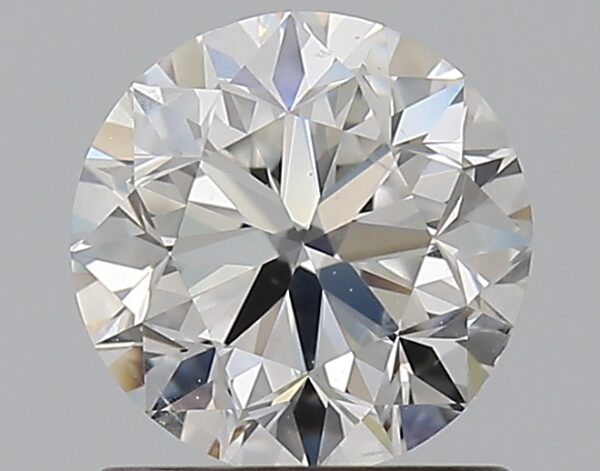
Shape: round
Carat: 1
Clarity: SI2
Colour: F
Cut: VG
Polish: EX
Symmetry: VG
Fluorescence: N
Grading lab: GIA
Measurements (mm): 6.16 x 6.23 x 4.02